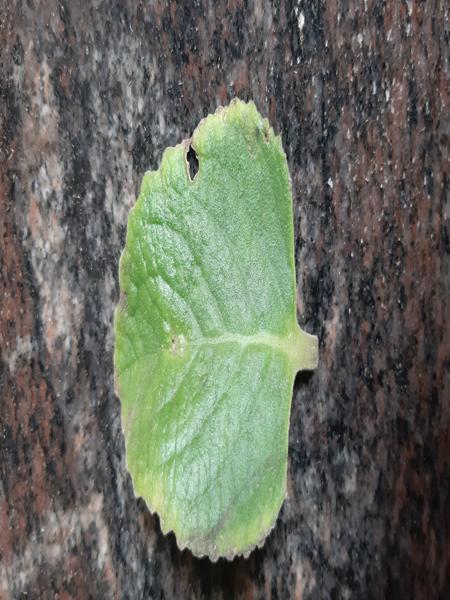
Plant: Doddpathre